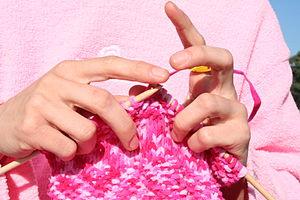
Comme le tissage, le tricot est une technique utilisée pour fabriquer une étoffe à partir d'un fil. Le tricot est constitué de boucles, appelées mailles, passées l'une dans l'autre. Les mailles actives sont tenues sur des aiguilles jusqu'à ce qu'elles puissent être bloquées par le passage d'une nouvelle maille à travers elles.
Les aiguilles à tricoter s’utilisent normalement par paire et permettent de tricoter.